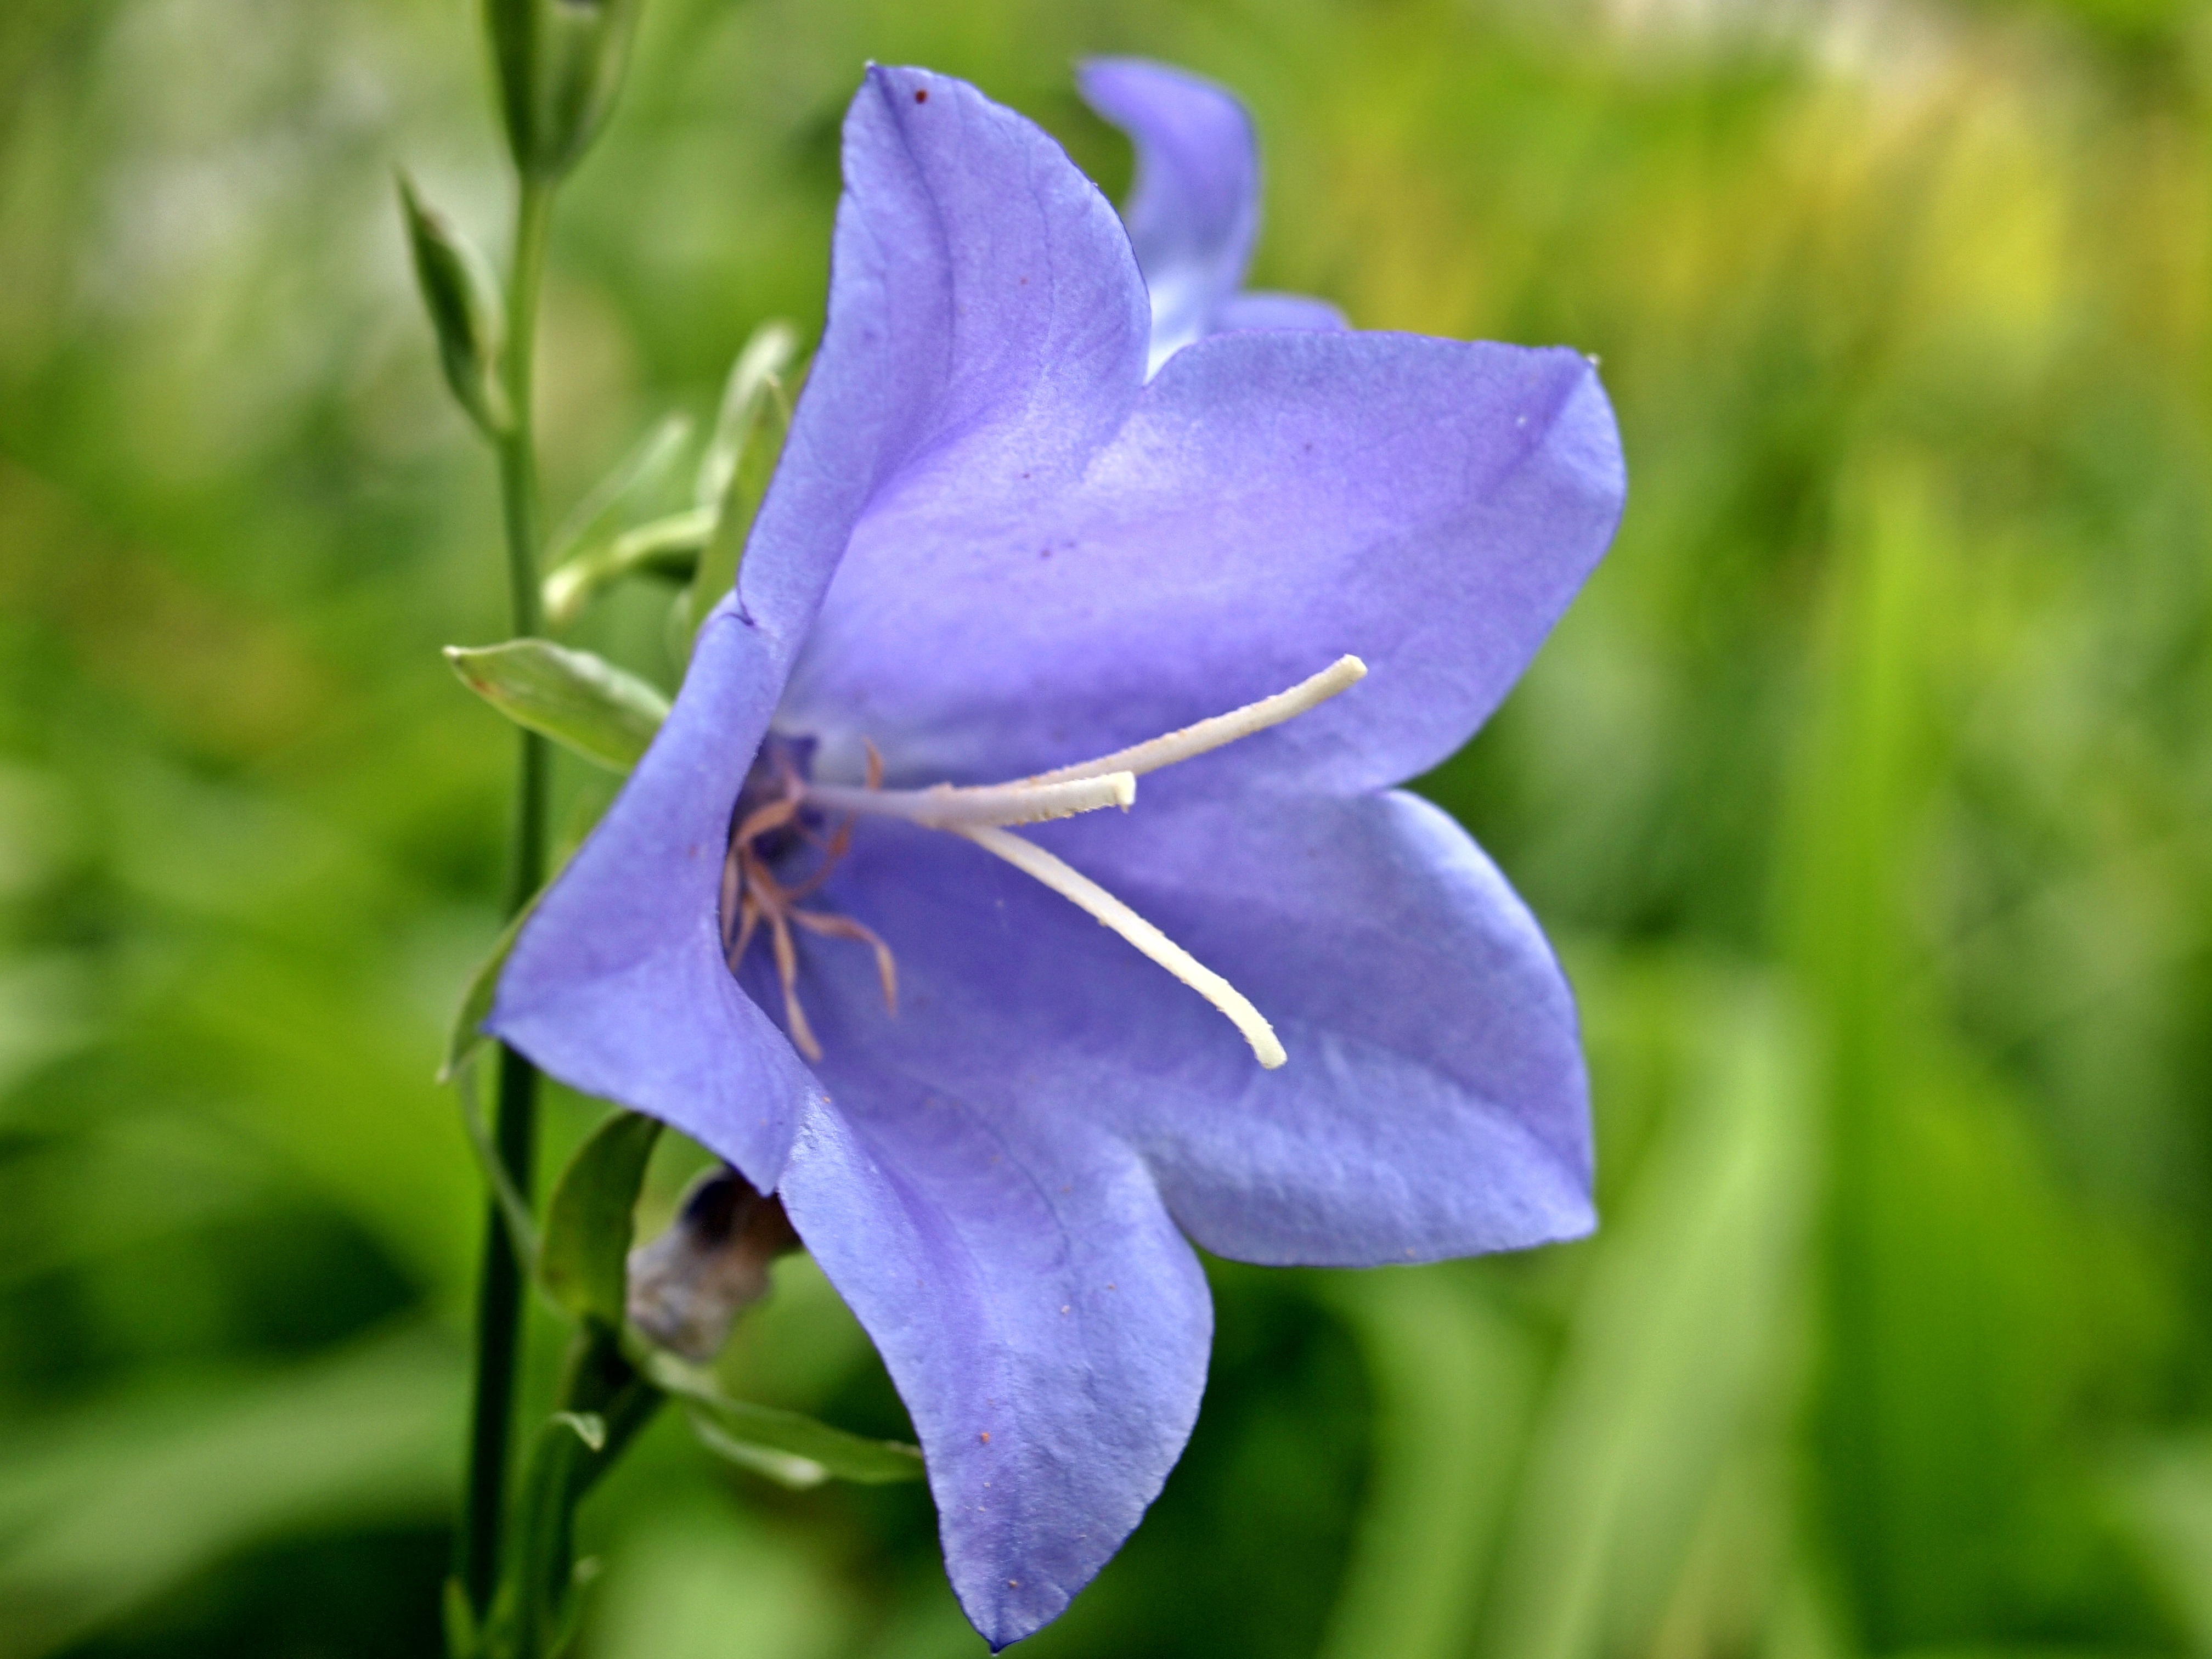
nature, blossom, plant, meadow, flower, purple, petal, bloom, botany, garden, close, flora, wildflower, bellflower, macro photography, flowering plant, bellflower family, harebell, plant stem, land plant